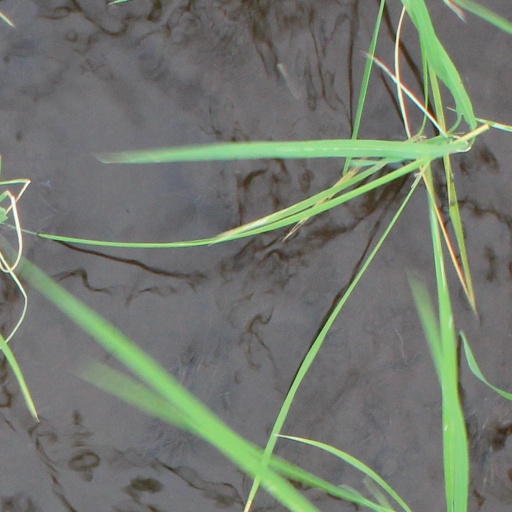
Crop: rice